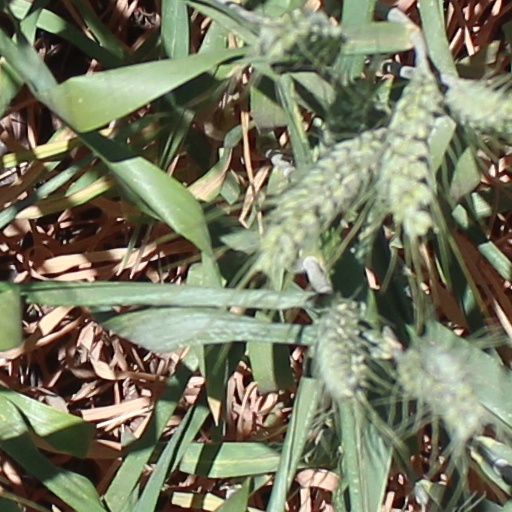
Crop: wheat